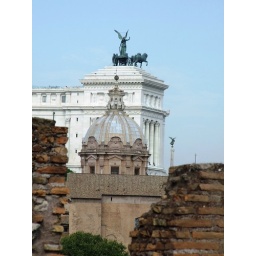
The roof of the Roman Senate can be seen through the gap in the wall